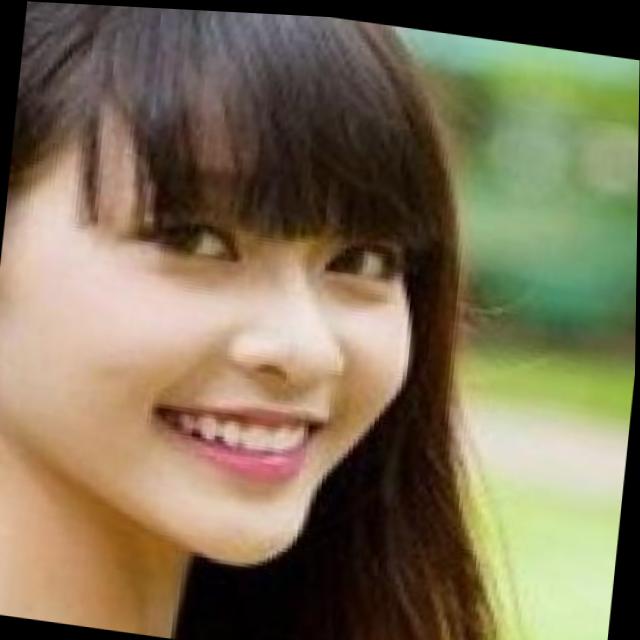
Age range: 21-44